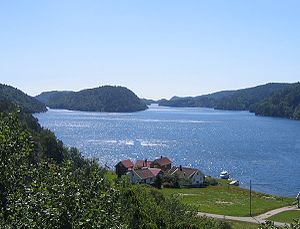
Trysfjorden
Trysfjorden set mod syd. Gården Holmen forrest i billedet. Trollneset og Skarpeid bro midt i billedet.
Trysfjorden er en 6 km lang fjord som ligger i Søgne kommune, Agder fylke i Norge. Fjorden ligger nordøst for Ålo, vest for Trysnes.